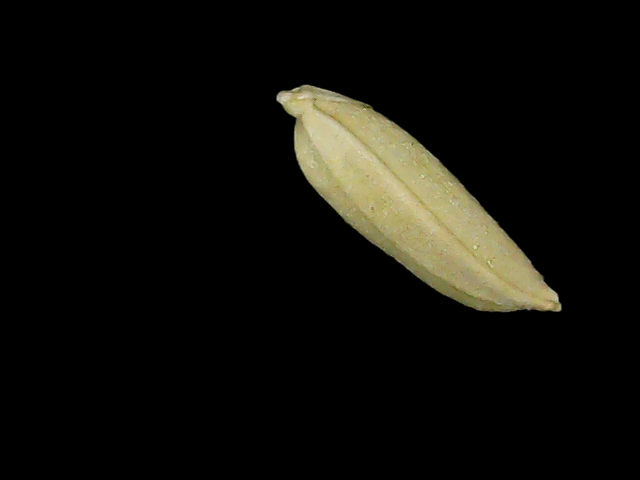
Rice variety: Bd85